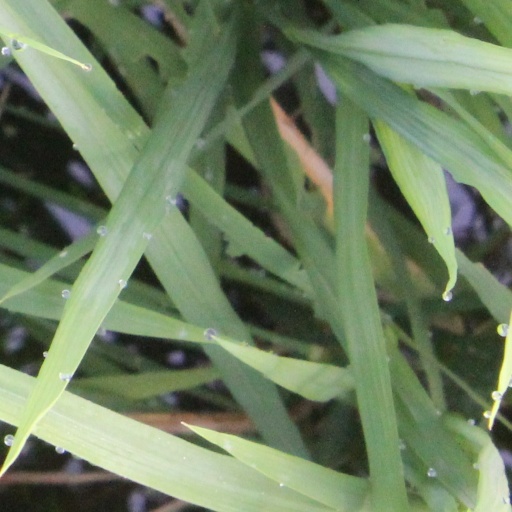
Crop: rice